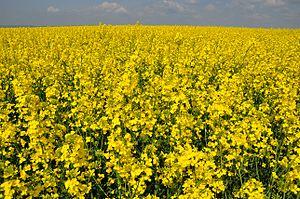
Champ de colza en Allemagne